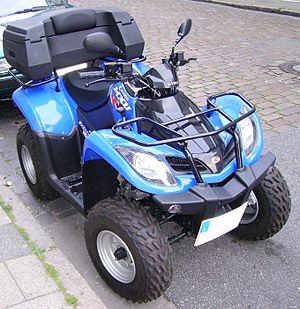
Kymco ou Kwang Yang Motor Co, Ltd, est une entreprise taïwannaise qui conçoit et fabrique des scooters, motocyclettes, quads et SSV pour le marché mondial. En Europe, ses modèles phares sont les scooters AK 550, Agility, K-XCT, X-Town, Downtown et Xciting ainsi que la motocyclette légère CK1 125. Kymco est très présent dans le secteur de la livraison en raison du caractère fiable, économique et du niveau de sécurité de ses scooters. En France, le fabricant équipe notamment La Poste et Domino's Pizza.